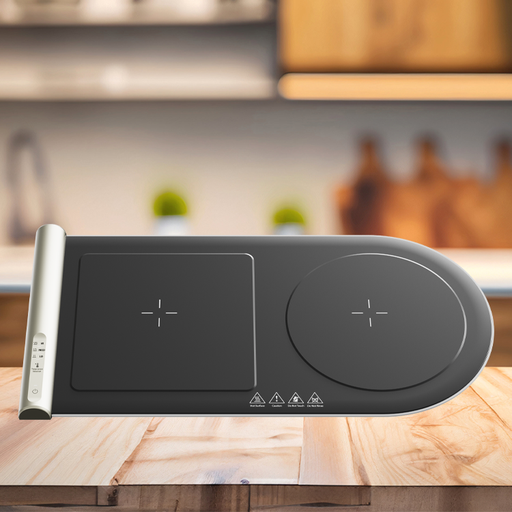
קטגוריה: שתי מתנות לבחירה
תיאור: פלטת חימום/שבת גמישה הניתנת לגלגול
דגם: BW201
מידע נוסף: מתנה קטנה